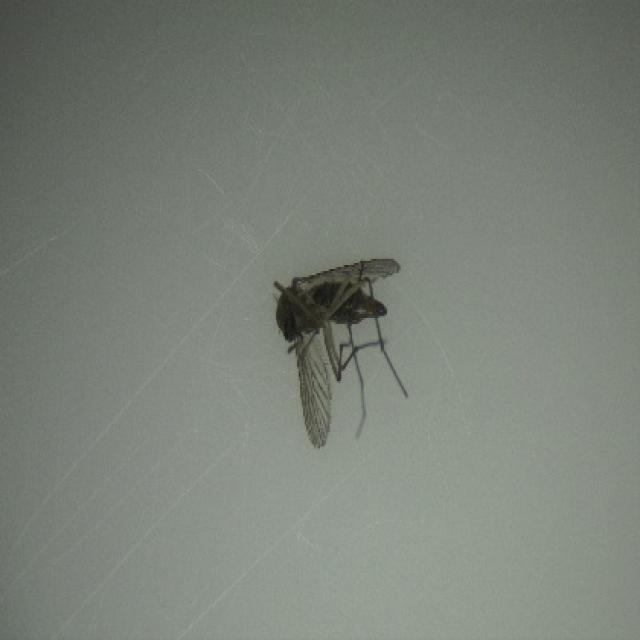
Species: culex_tritaeniorhynchus